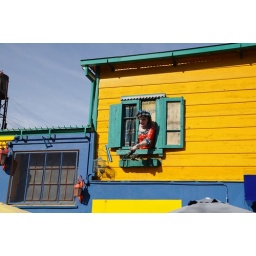
The colorful building in Caminito, which is in the La Boca Barrio.